Gleaner E

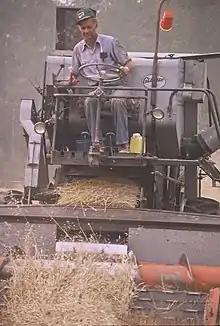
1965 Allis-Chalmers Gleaner E Combine Harvester

The Gleaner E was a self-propelled combine harvester manufactured by the Gleaner Manufacturing Company while part of the Allis-Chalmers Manufacturing Company in the 1960s. 17,300 machines were manufactured in total from 1962 to 1969.